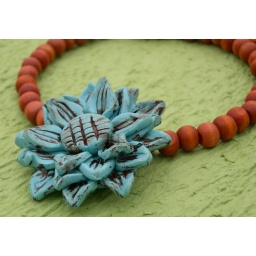
flower in the grass